Weald and Downland Living Museum

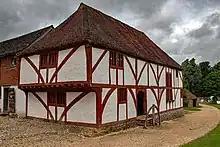
North Cray medieval house

The Market Hall dates from the 17th century and was originally built at Titchfield, Hampshire. It has a lock-up on the ground floor and the first-floor room served as the town council chamber. When the Market Hall was dismantled and re-erected at the museum, it was the second time that had happened. The building had been moved from its original location in the centre of Titchfield to another site in the town in the mid-19th century.